Secondary growth

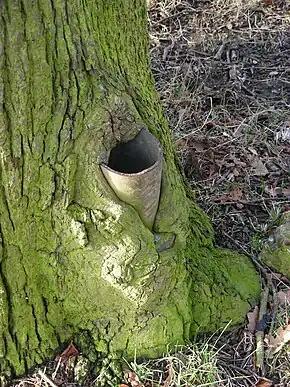
Secondary growth thickens the stem and roots, typically making them woody. Obstructions such as this metal post and stubs of limbs can be engulfed.

In botany, secondary growth is the growth that results from cell division in the cambia or lateral meristems and that causes the stems and roots to thicken, while primary growth is growth that occurs as a result of cell division at the tips of stems and roots, causing them to elongate, and gives rise to primary tissue. Secondary growth occurs in most seed plants, but monocots usually lack secondary growth. If they do have secondary growth, it differs from the typical pattern of other seed plants.